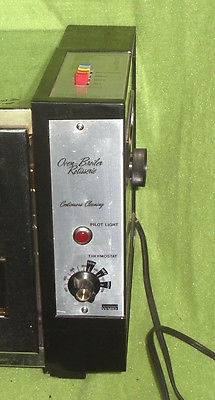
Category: toaster